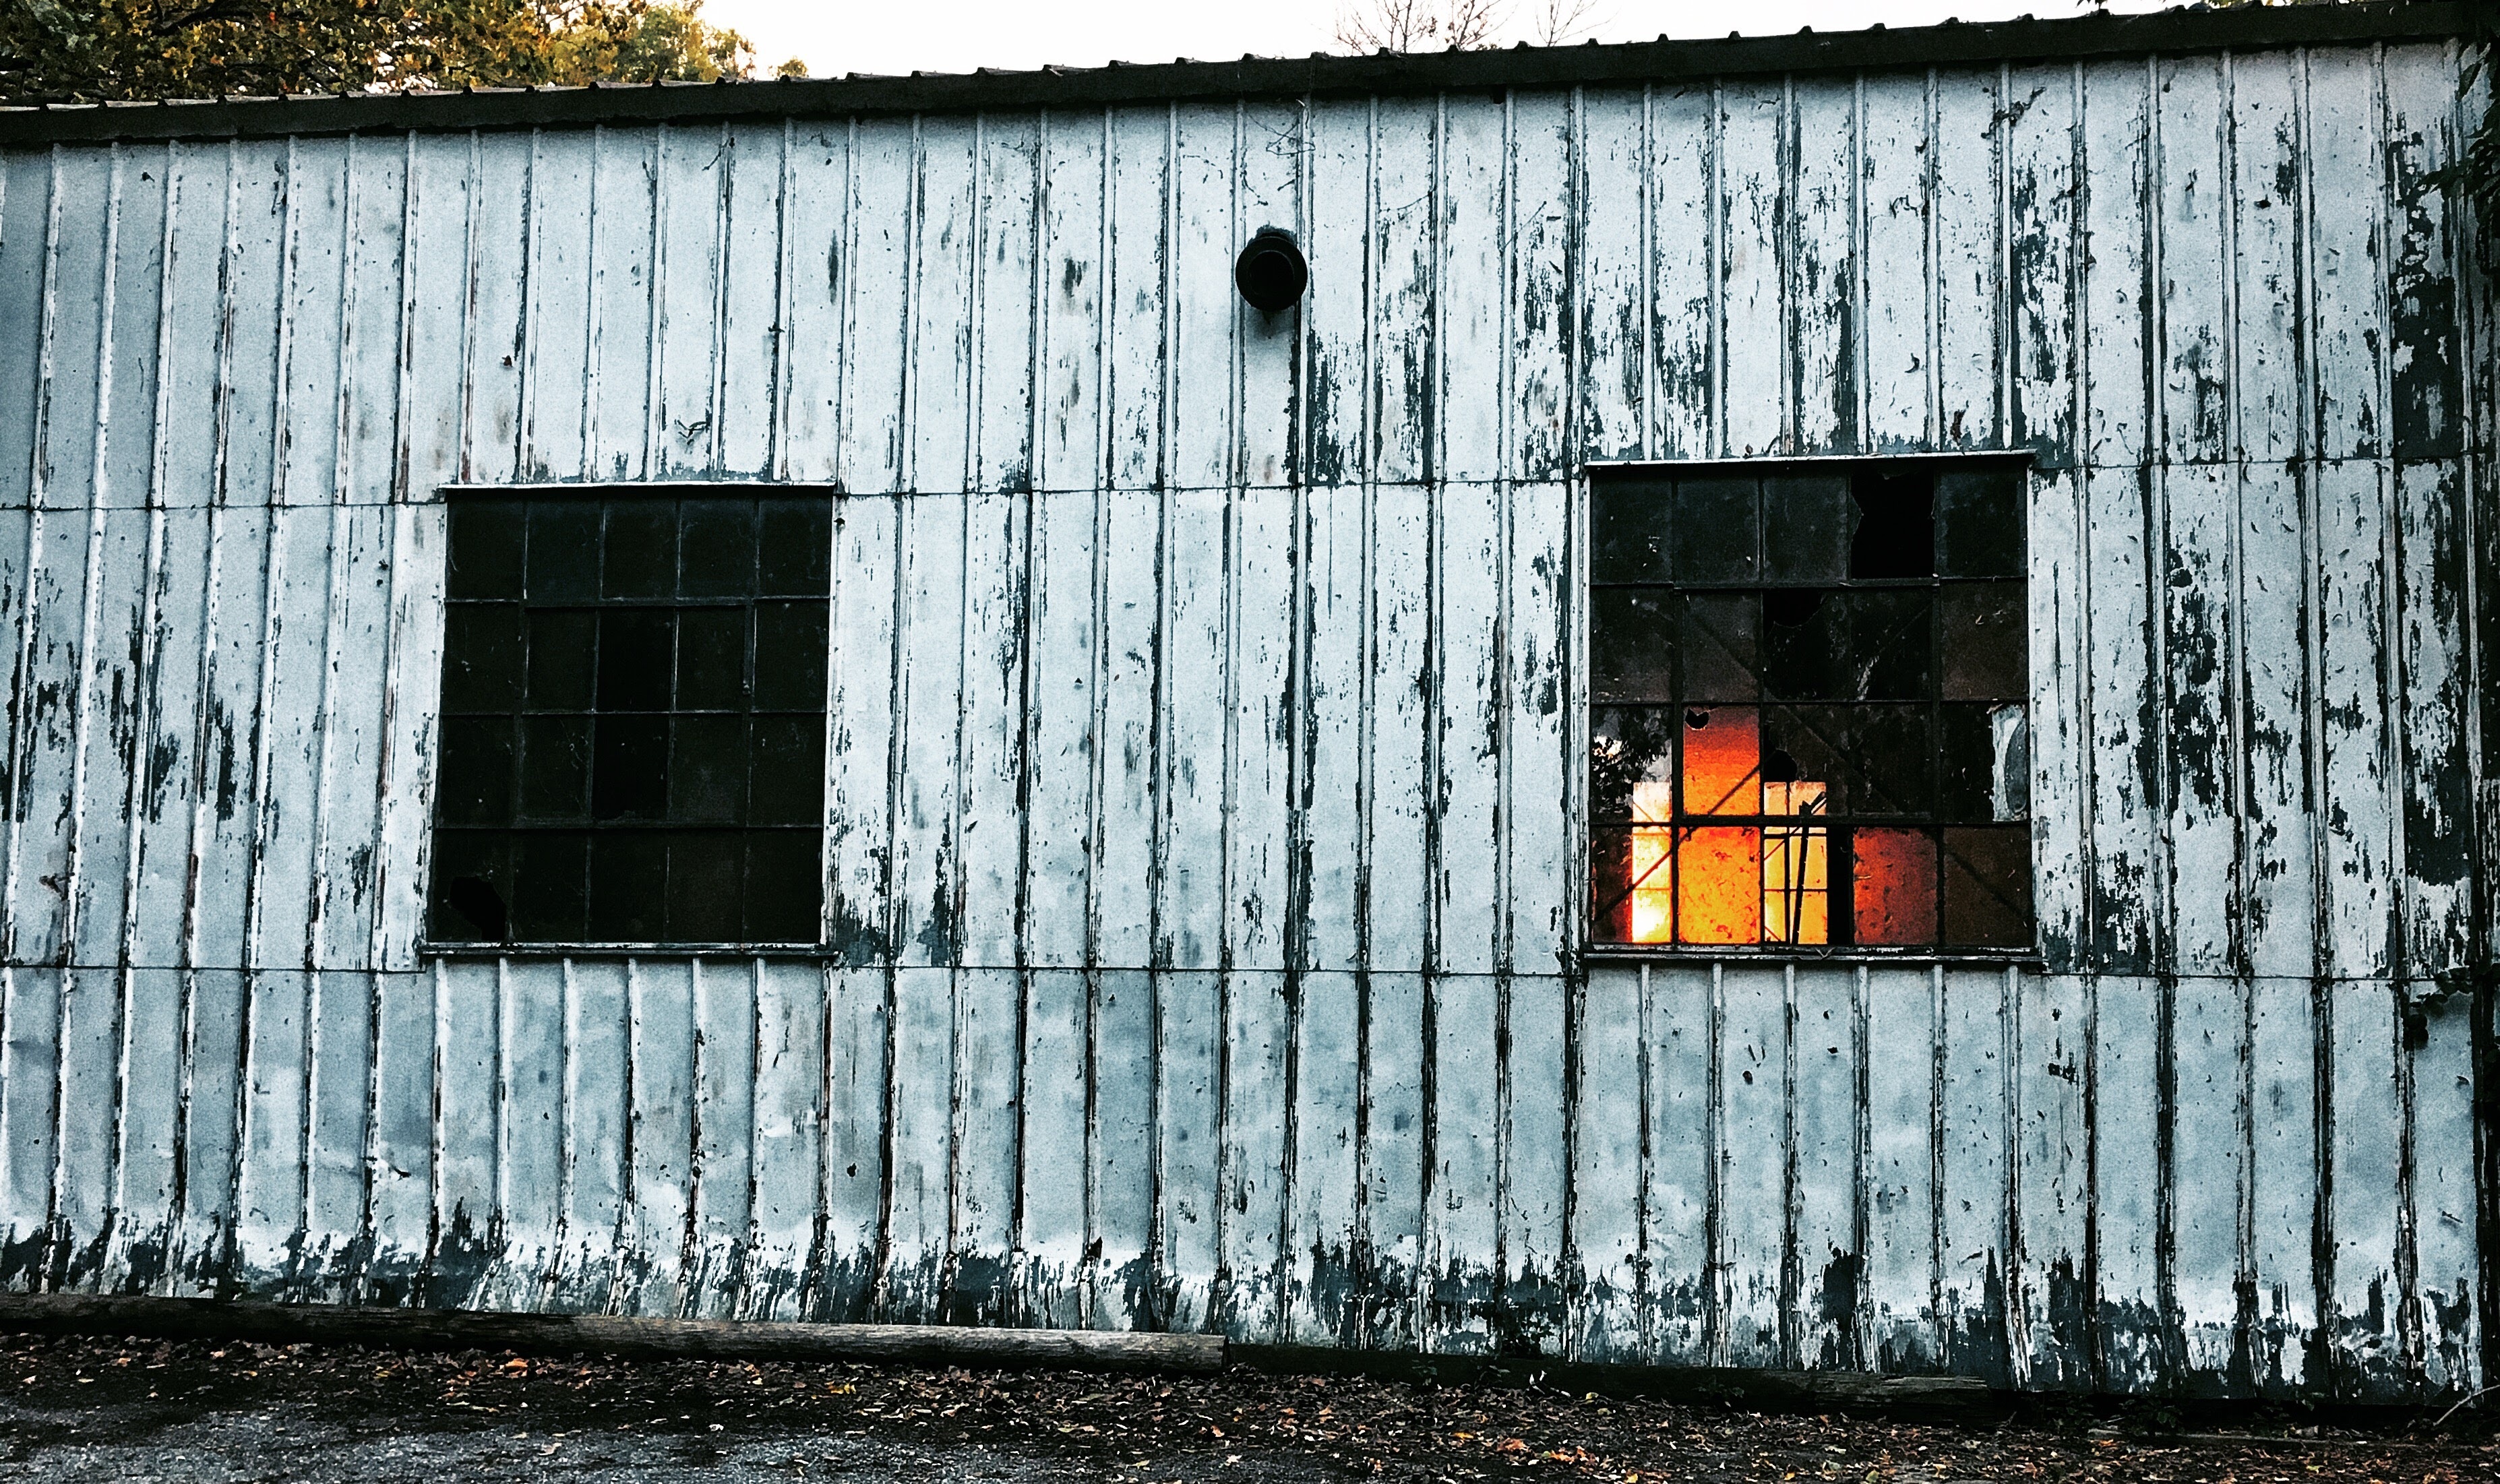
house, window, barn, wall, shack, facade, industry, urban area